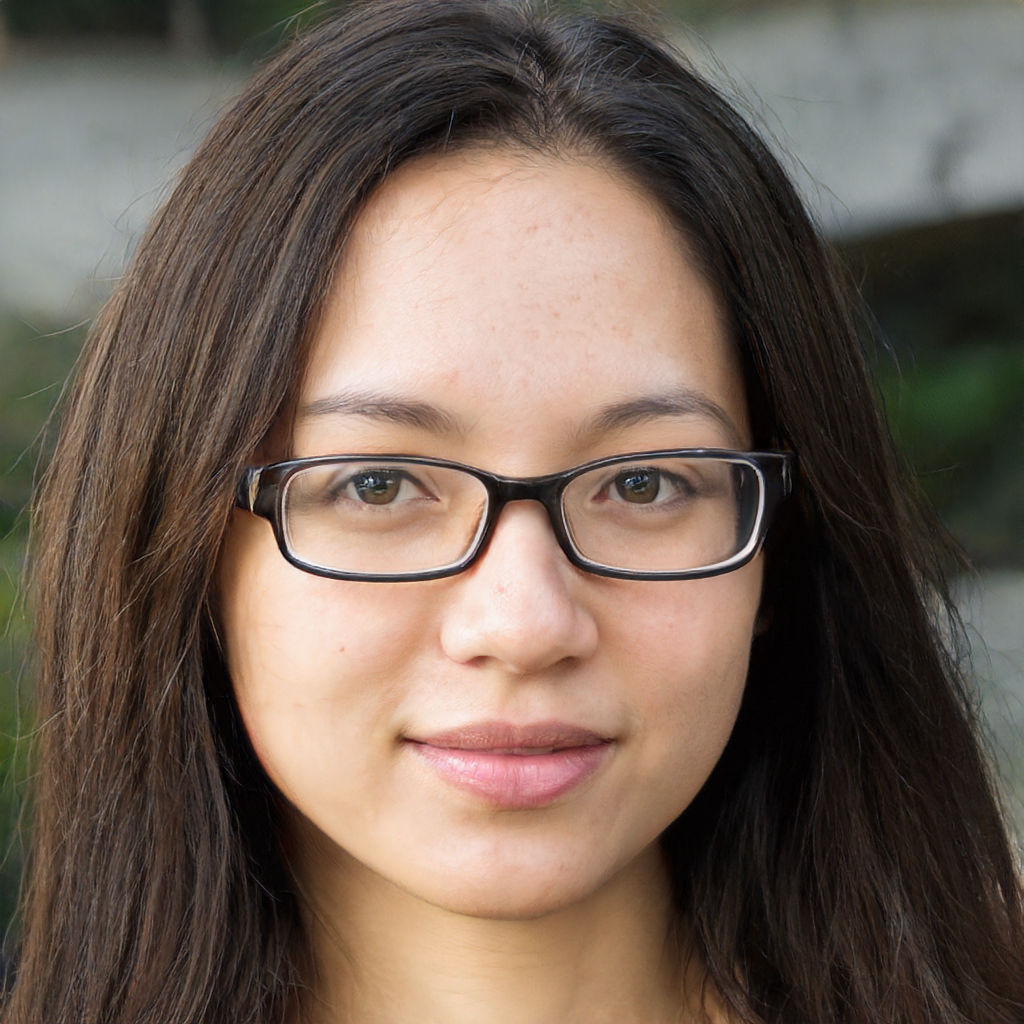
Gender: Female